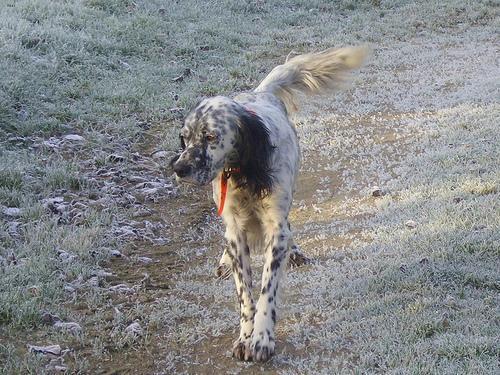
english setter